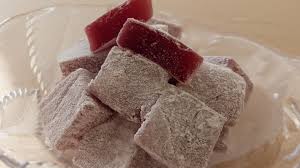
Yemek: lokum